Umberto Caligaris

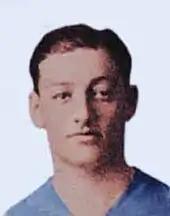
Caligaris with Italy

The Italy national team, however, did provide scope for his talents. He received his first cap on 15 January 1922 against a strong Austria side, in Milan; he was selected in place of Virginio Rosetta as right-back flanking the great Genoese left-back Renzo De Vecchi ("Son of God" to the fans), who had been playing for Italy since 1910. From then until De Vecchi's retirement from international football in March 1925, Rosetta and Caligaris were in competition for the right-back position. He played for Italy in the 1924 Olympics, the match against Spain being the first in which he played alongside Rosetta, also winning the Central European International Cup with Italy between 1927 and 1930.